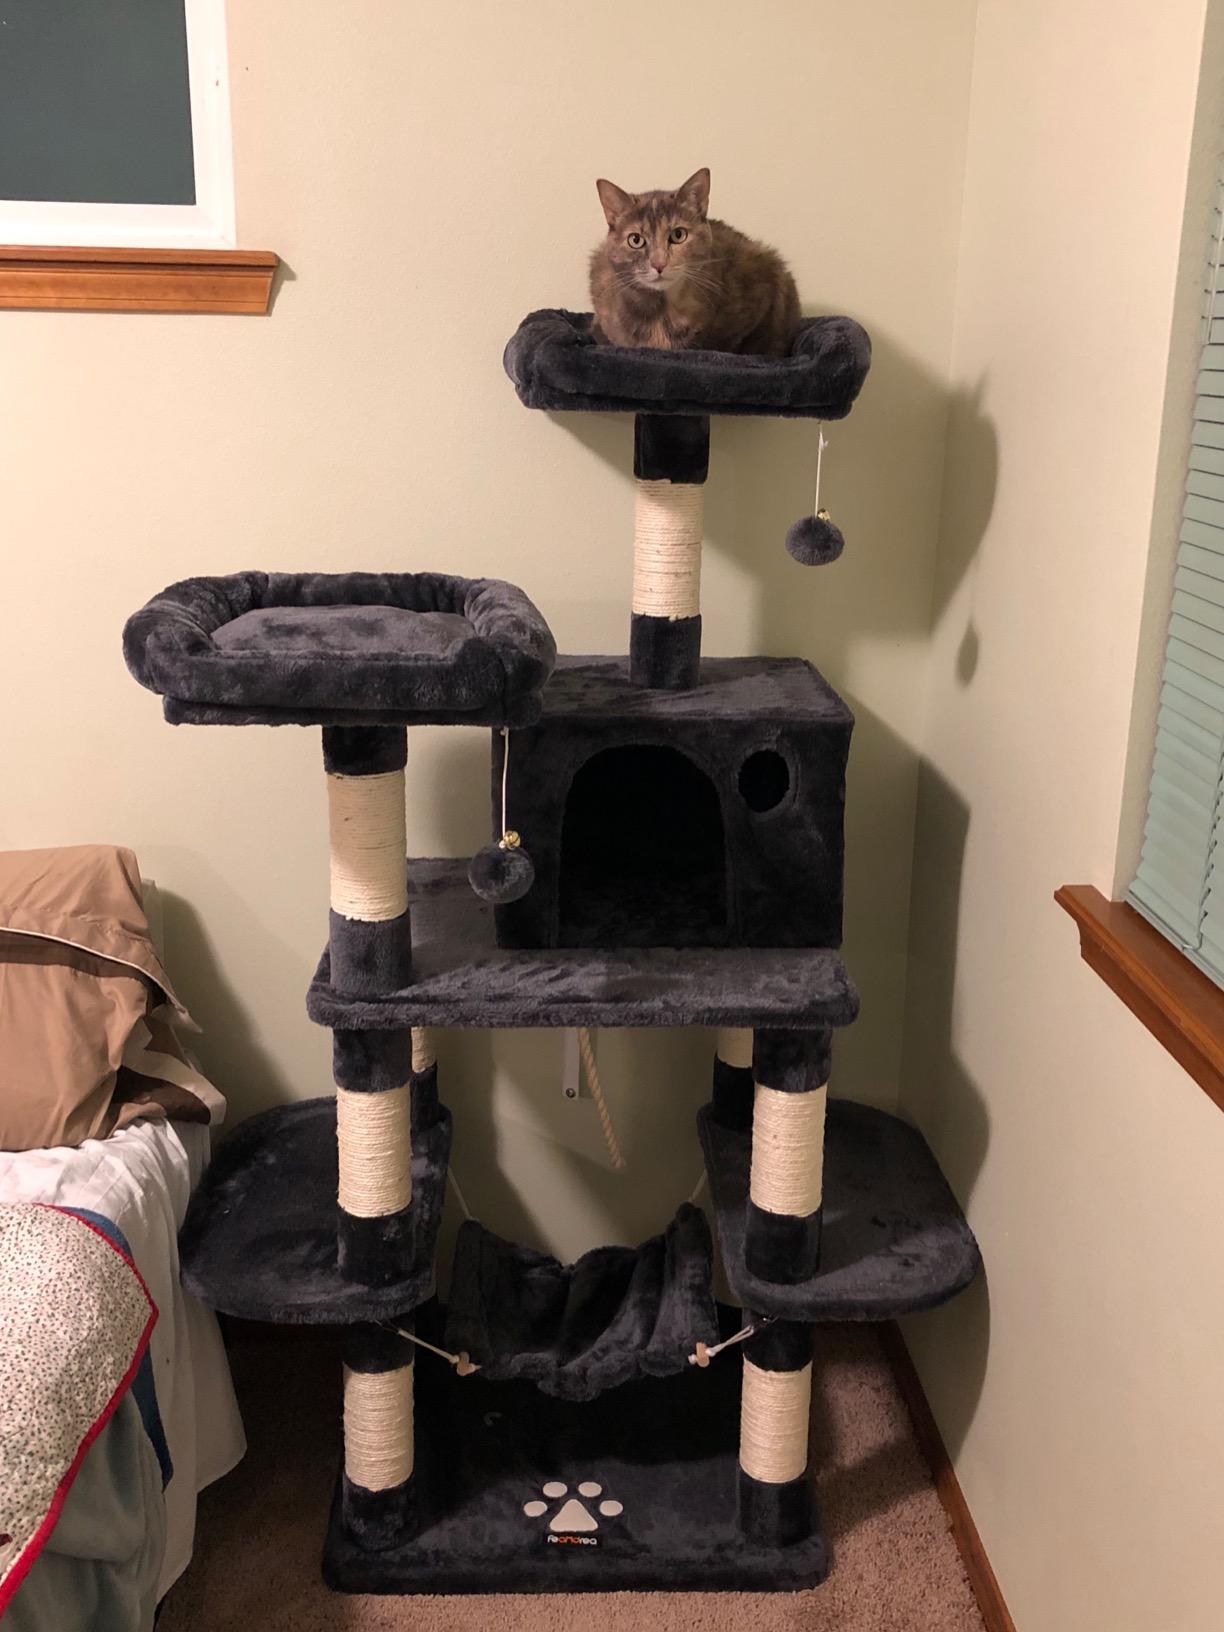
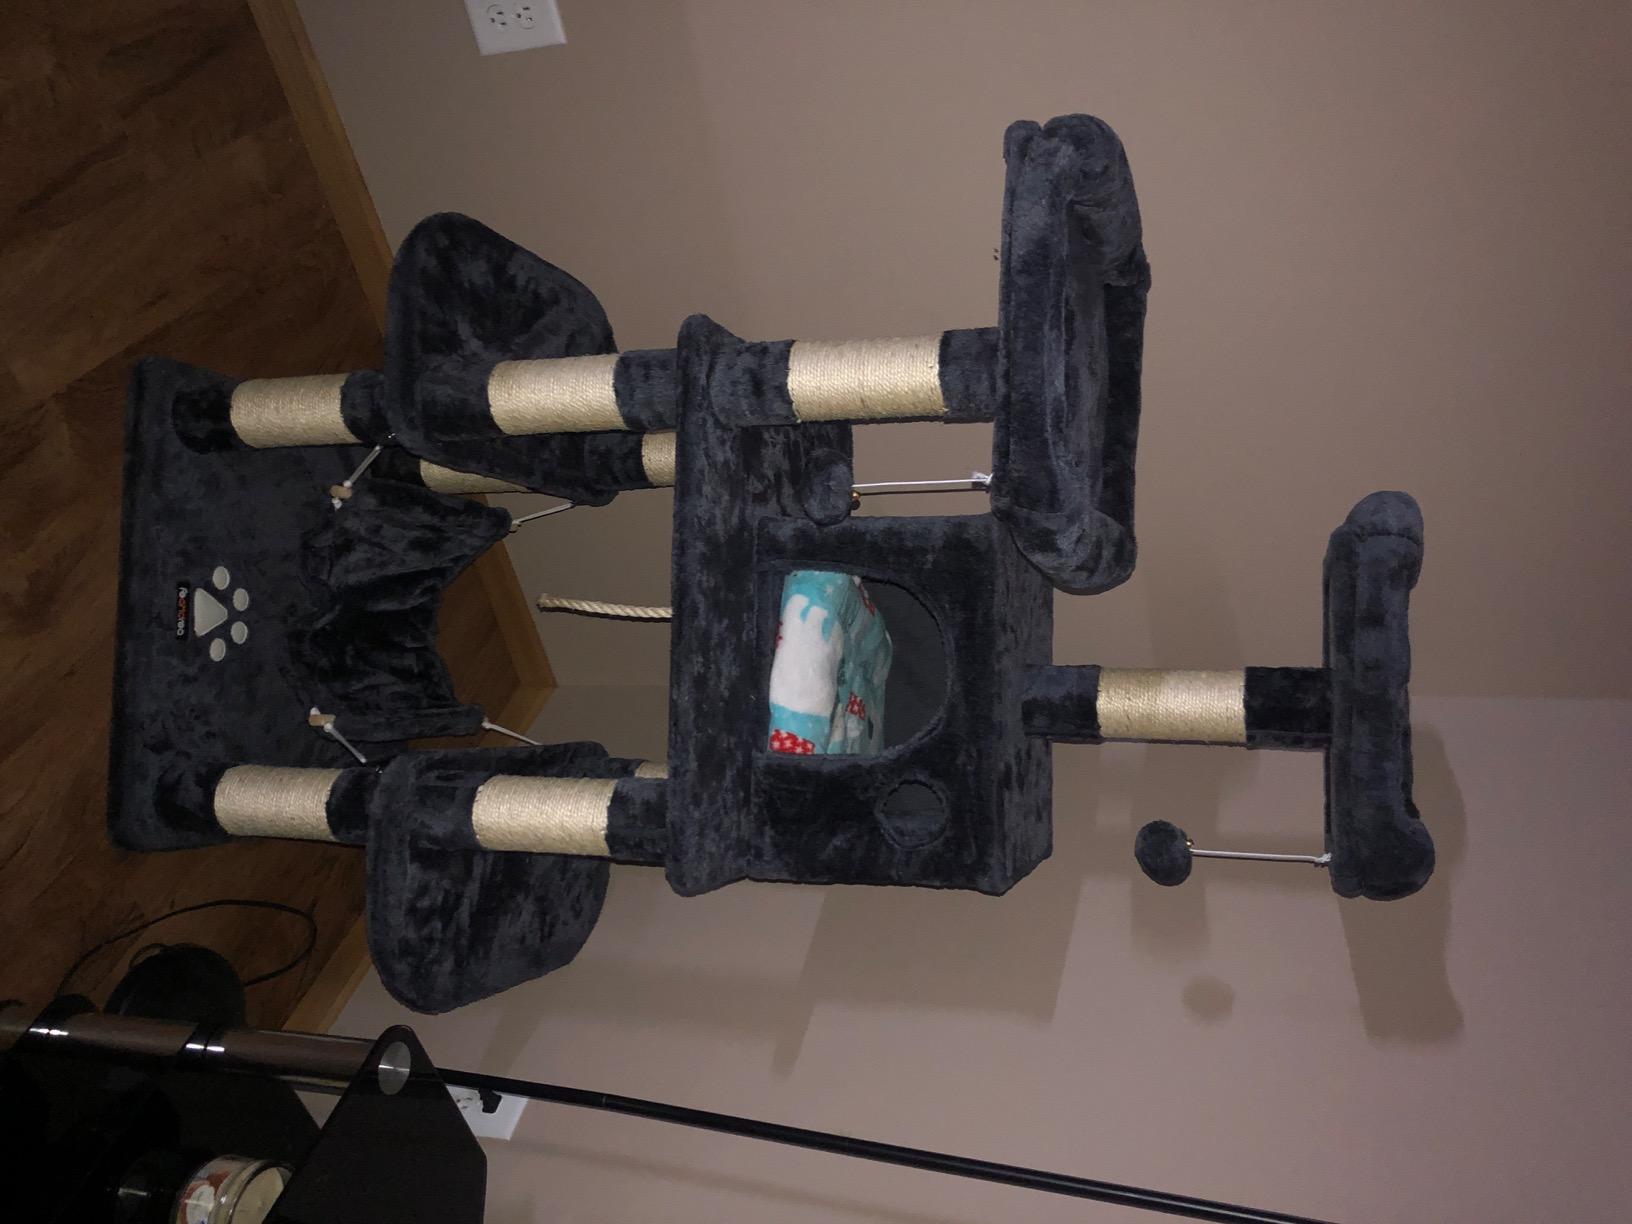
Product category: items_cat tree
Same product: yes